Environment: real
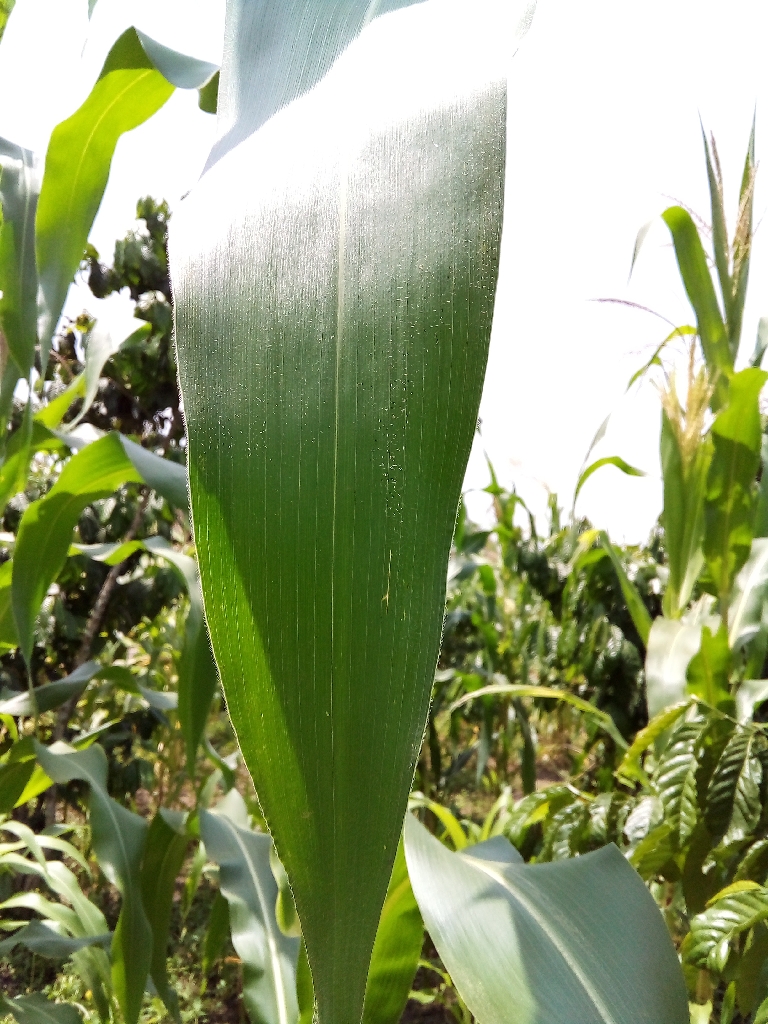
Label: healthy